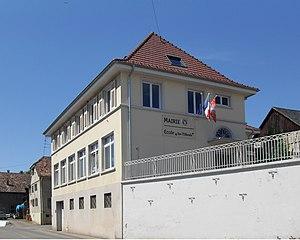
La mairie-école de Buschwiller
Buschwiller est une commune française de la banlieue de Bâle située dans le département du Haut-Rhin, en région Grand Est.